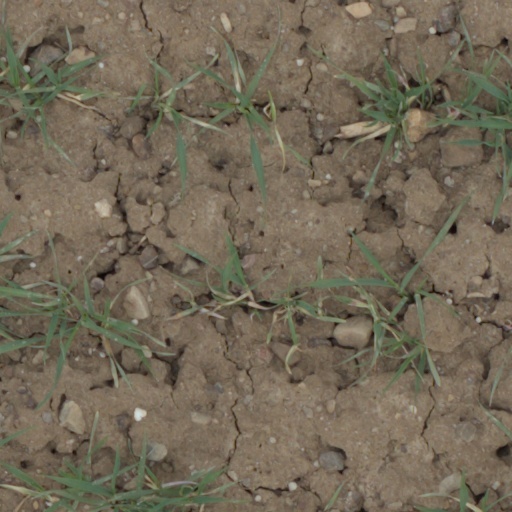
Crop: wheat